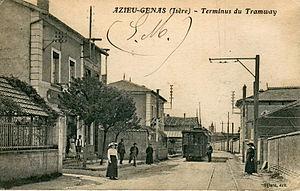
Carte postale ancienne éditée par Villard AZIEU-GENAS - Terminus du Tramway Motrice 724, circulant sur la ligne 25 de l'OTL
L'ancien tramway de Lyon désigne le premier réseau de tramway qu'a connu la ville de Lyon entre 1880 et 1957. Exploités par la Compagnie des omnibus et tramways de Lyon, les tramways sont dans un premier temps à traction animale, puis rapidement convertis à la traction électrique. Bien que n'étant pas le seul exploitant de chemin de fer dans la région lyonnaise, l'OTL va progressivement absorber les entreprises locales et développer son réseau. Le dernier tramway urbain circule le 30 janvier 1956, et le dernier tramway suburbain le 30 juin 1957. Il faudra attendre le 2 janvier 2001, pour voir de nouveau rouler un tramway à Lyon avec la mise en service des lignes T1 et T2 du nouveau tramway lyonnais.
Genas est une commune française, située dans la couronne péri-urbaine de Lyon dans le département du Rhône en région Auvergne-Rhône-Alpes. Ses habitants sont appelés les Genassiens.